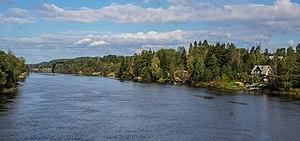
Lessogorski est une commune urbaine dans l'isthme de Carélie dans le raïon de Vyborg en Russie.